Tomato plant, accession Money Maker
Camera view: tilt-top (135 deg); turntable rotation: 270 degrees
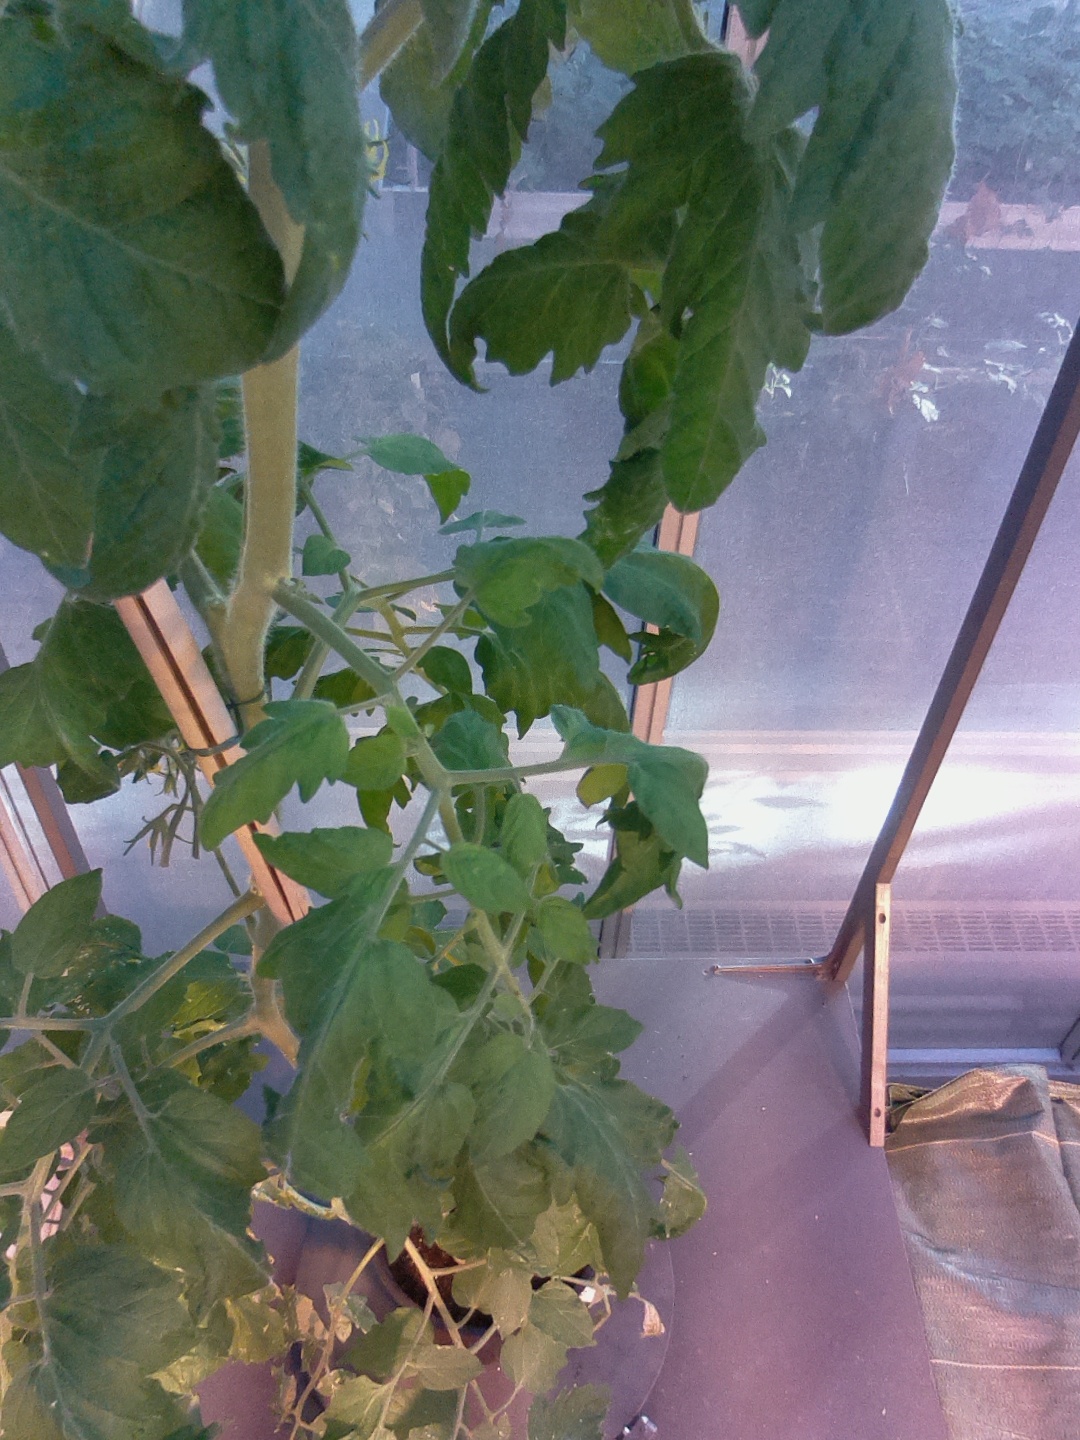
BBCH growth stage 68: Full flowering, 80%-90% of flowers open, more petals falling